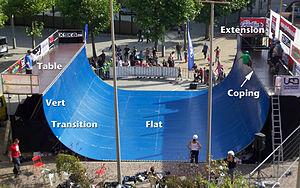
La rampe, ou half-pipe, est un des types de modules de skatepark que l'on peut trouver dans les skateparks. C'est également le nom d'une discipline du skateboard, du roller et du BMX. On l'appelle également la « big », la « vert' », ou encore la « courbe ». C'est également une épreuve olympique en surf des neiges et en ski.